The Red Star

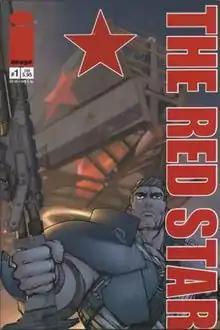
Cover of "The Red Star", issue #1, German edition.

The Red Star is a comic book series created by American artist Christian Gossett and a large team, and first published by Image Comics in 2001. It was one of the first computer-generated comics, making heavy use of line-art from 3D models to present large cinematic scenes suited to its expansive sci-fi/fantasy world. This world is described by Gossett as a "Mythic [Soviet] Russia", the "Lands of The Red Star" being inspired by both Russian folklore and military history. The series is thus heavily reminiscent of a post-World War II Soviet Union, mixing technology and sorcery, in a blend known within the lore as "Military Industrial Sorcery".